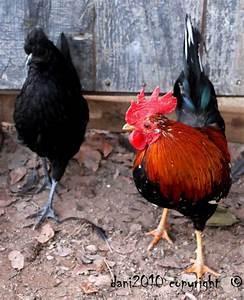
chicken